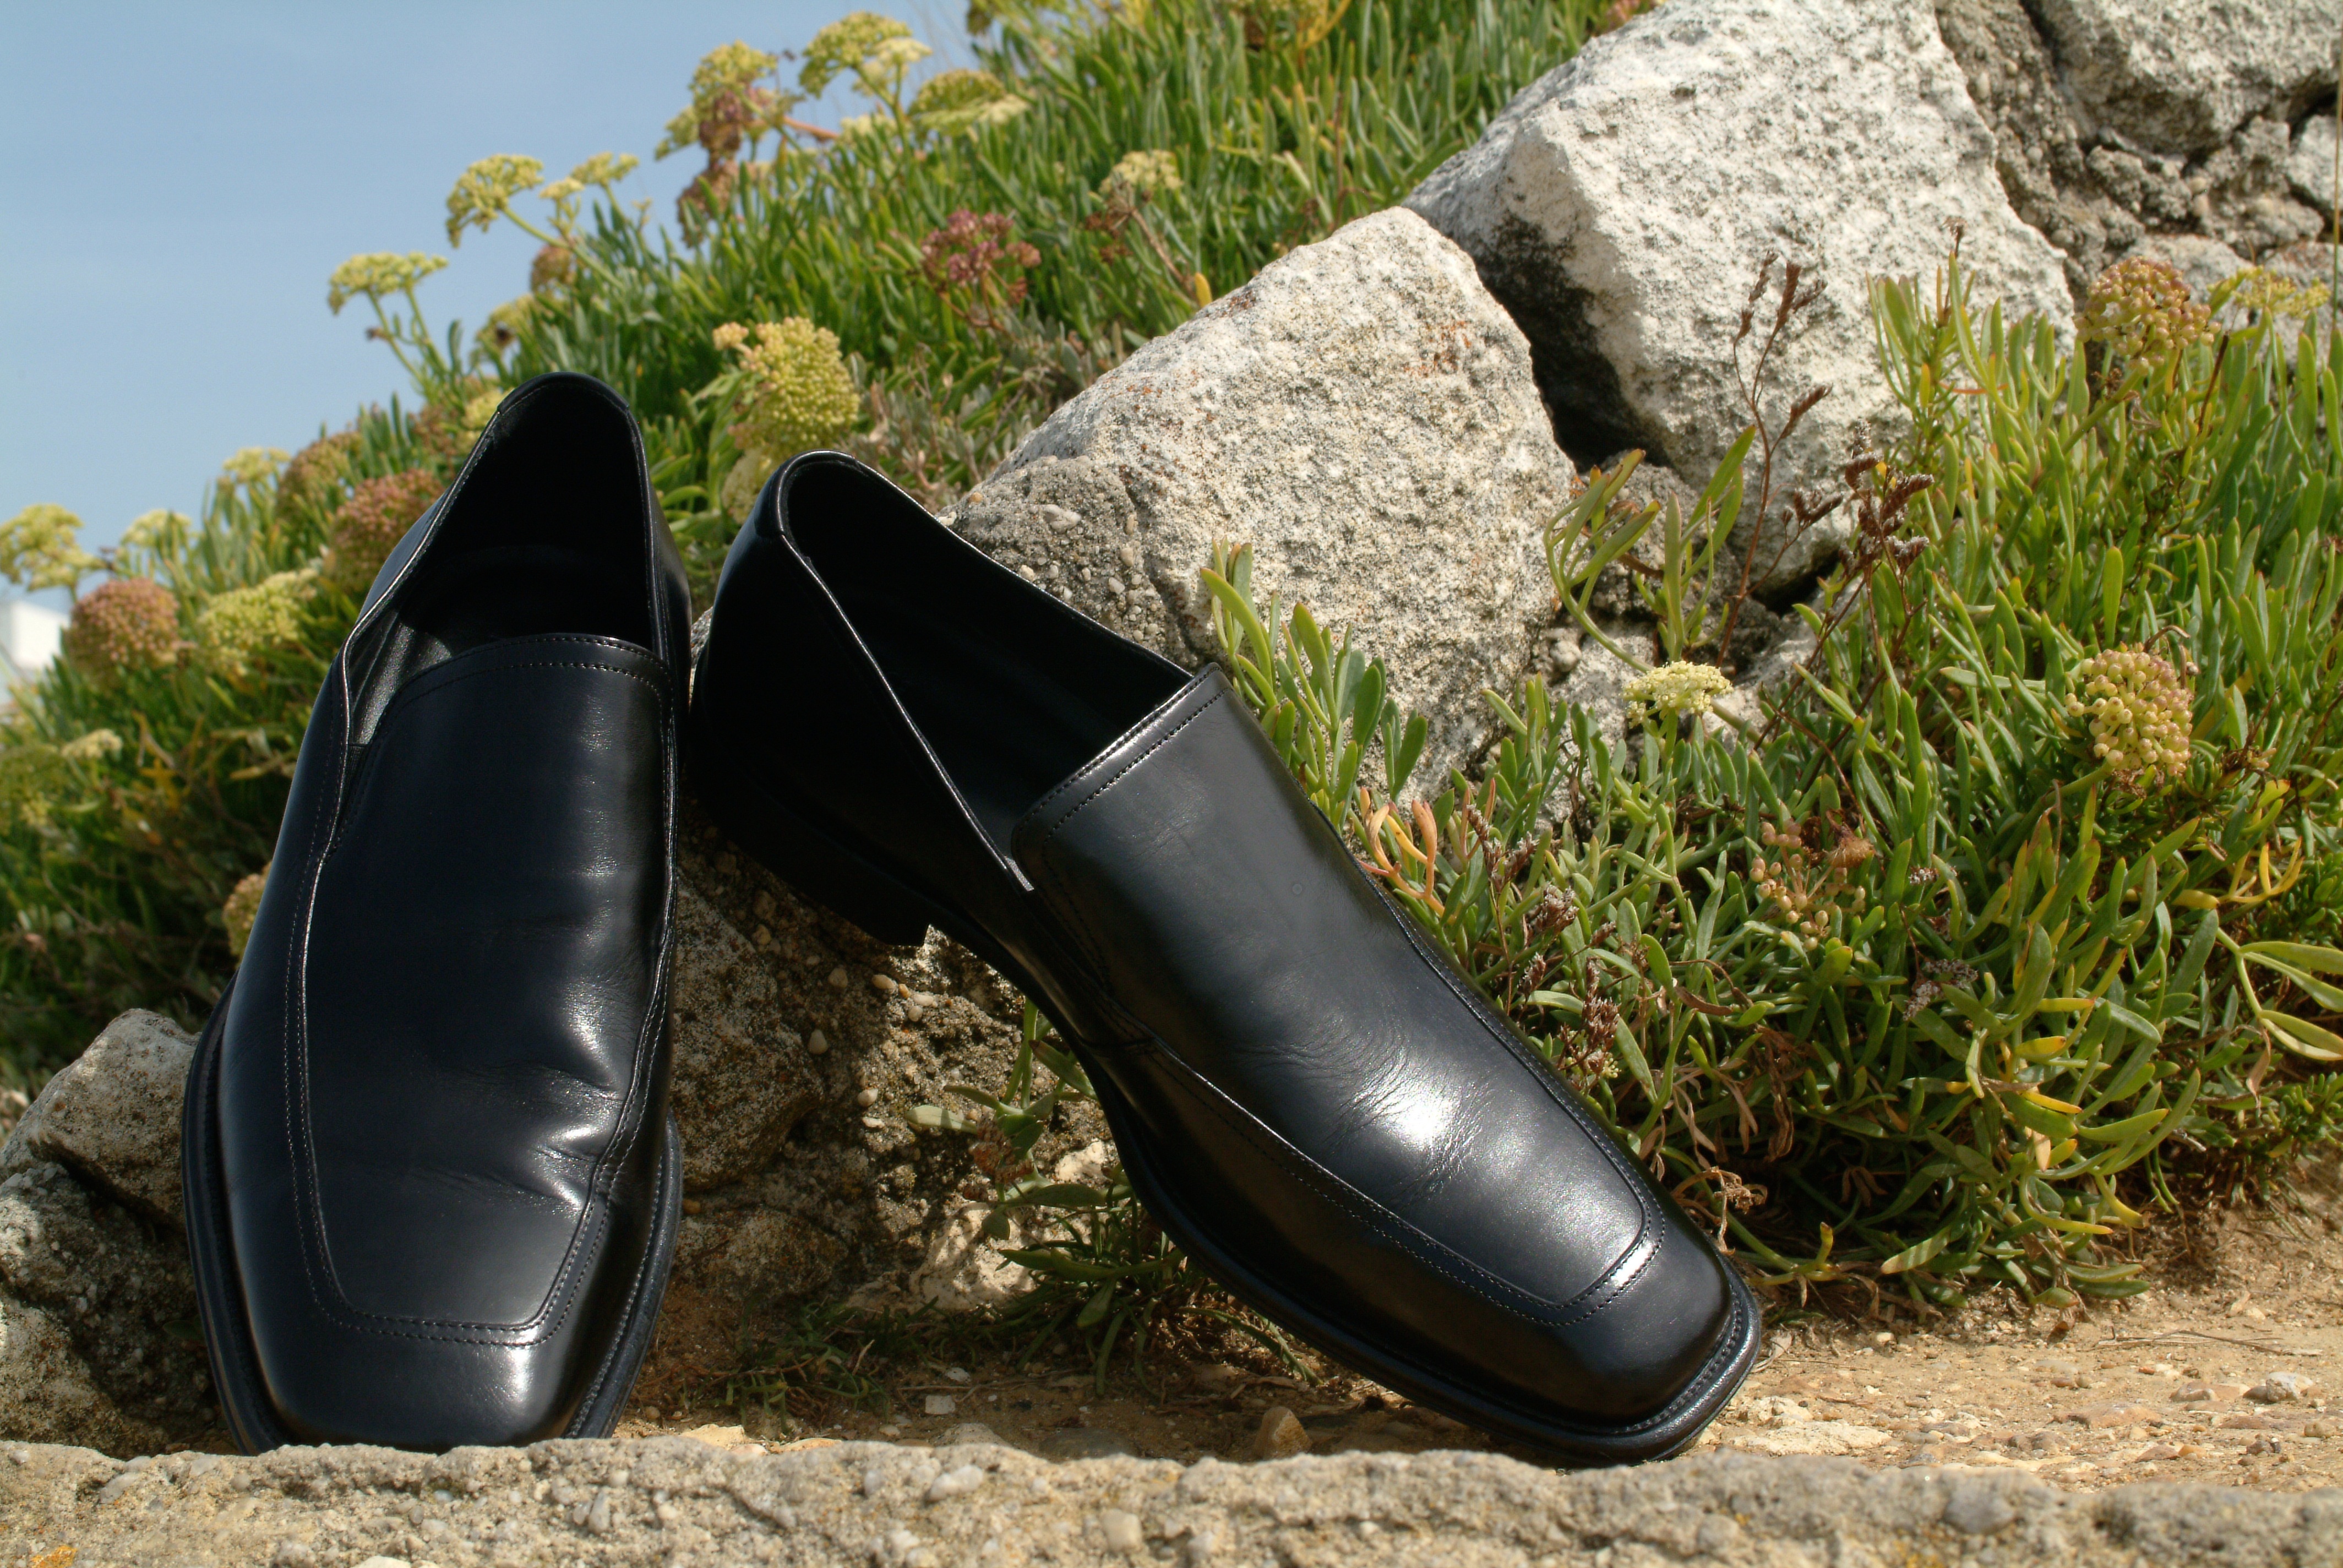
landscape, nature, shoe, leather, boot, leg, wedding, shoes, footwear, leather shoes, outdoor shoe